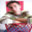
Label: boy